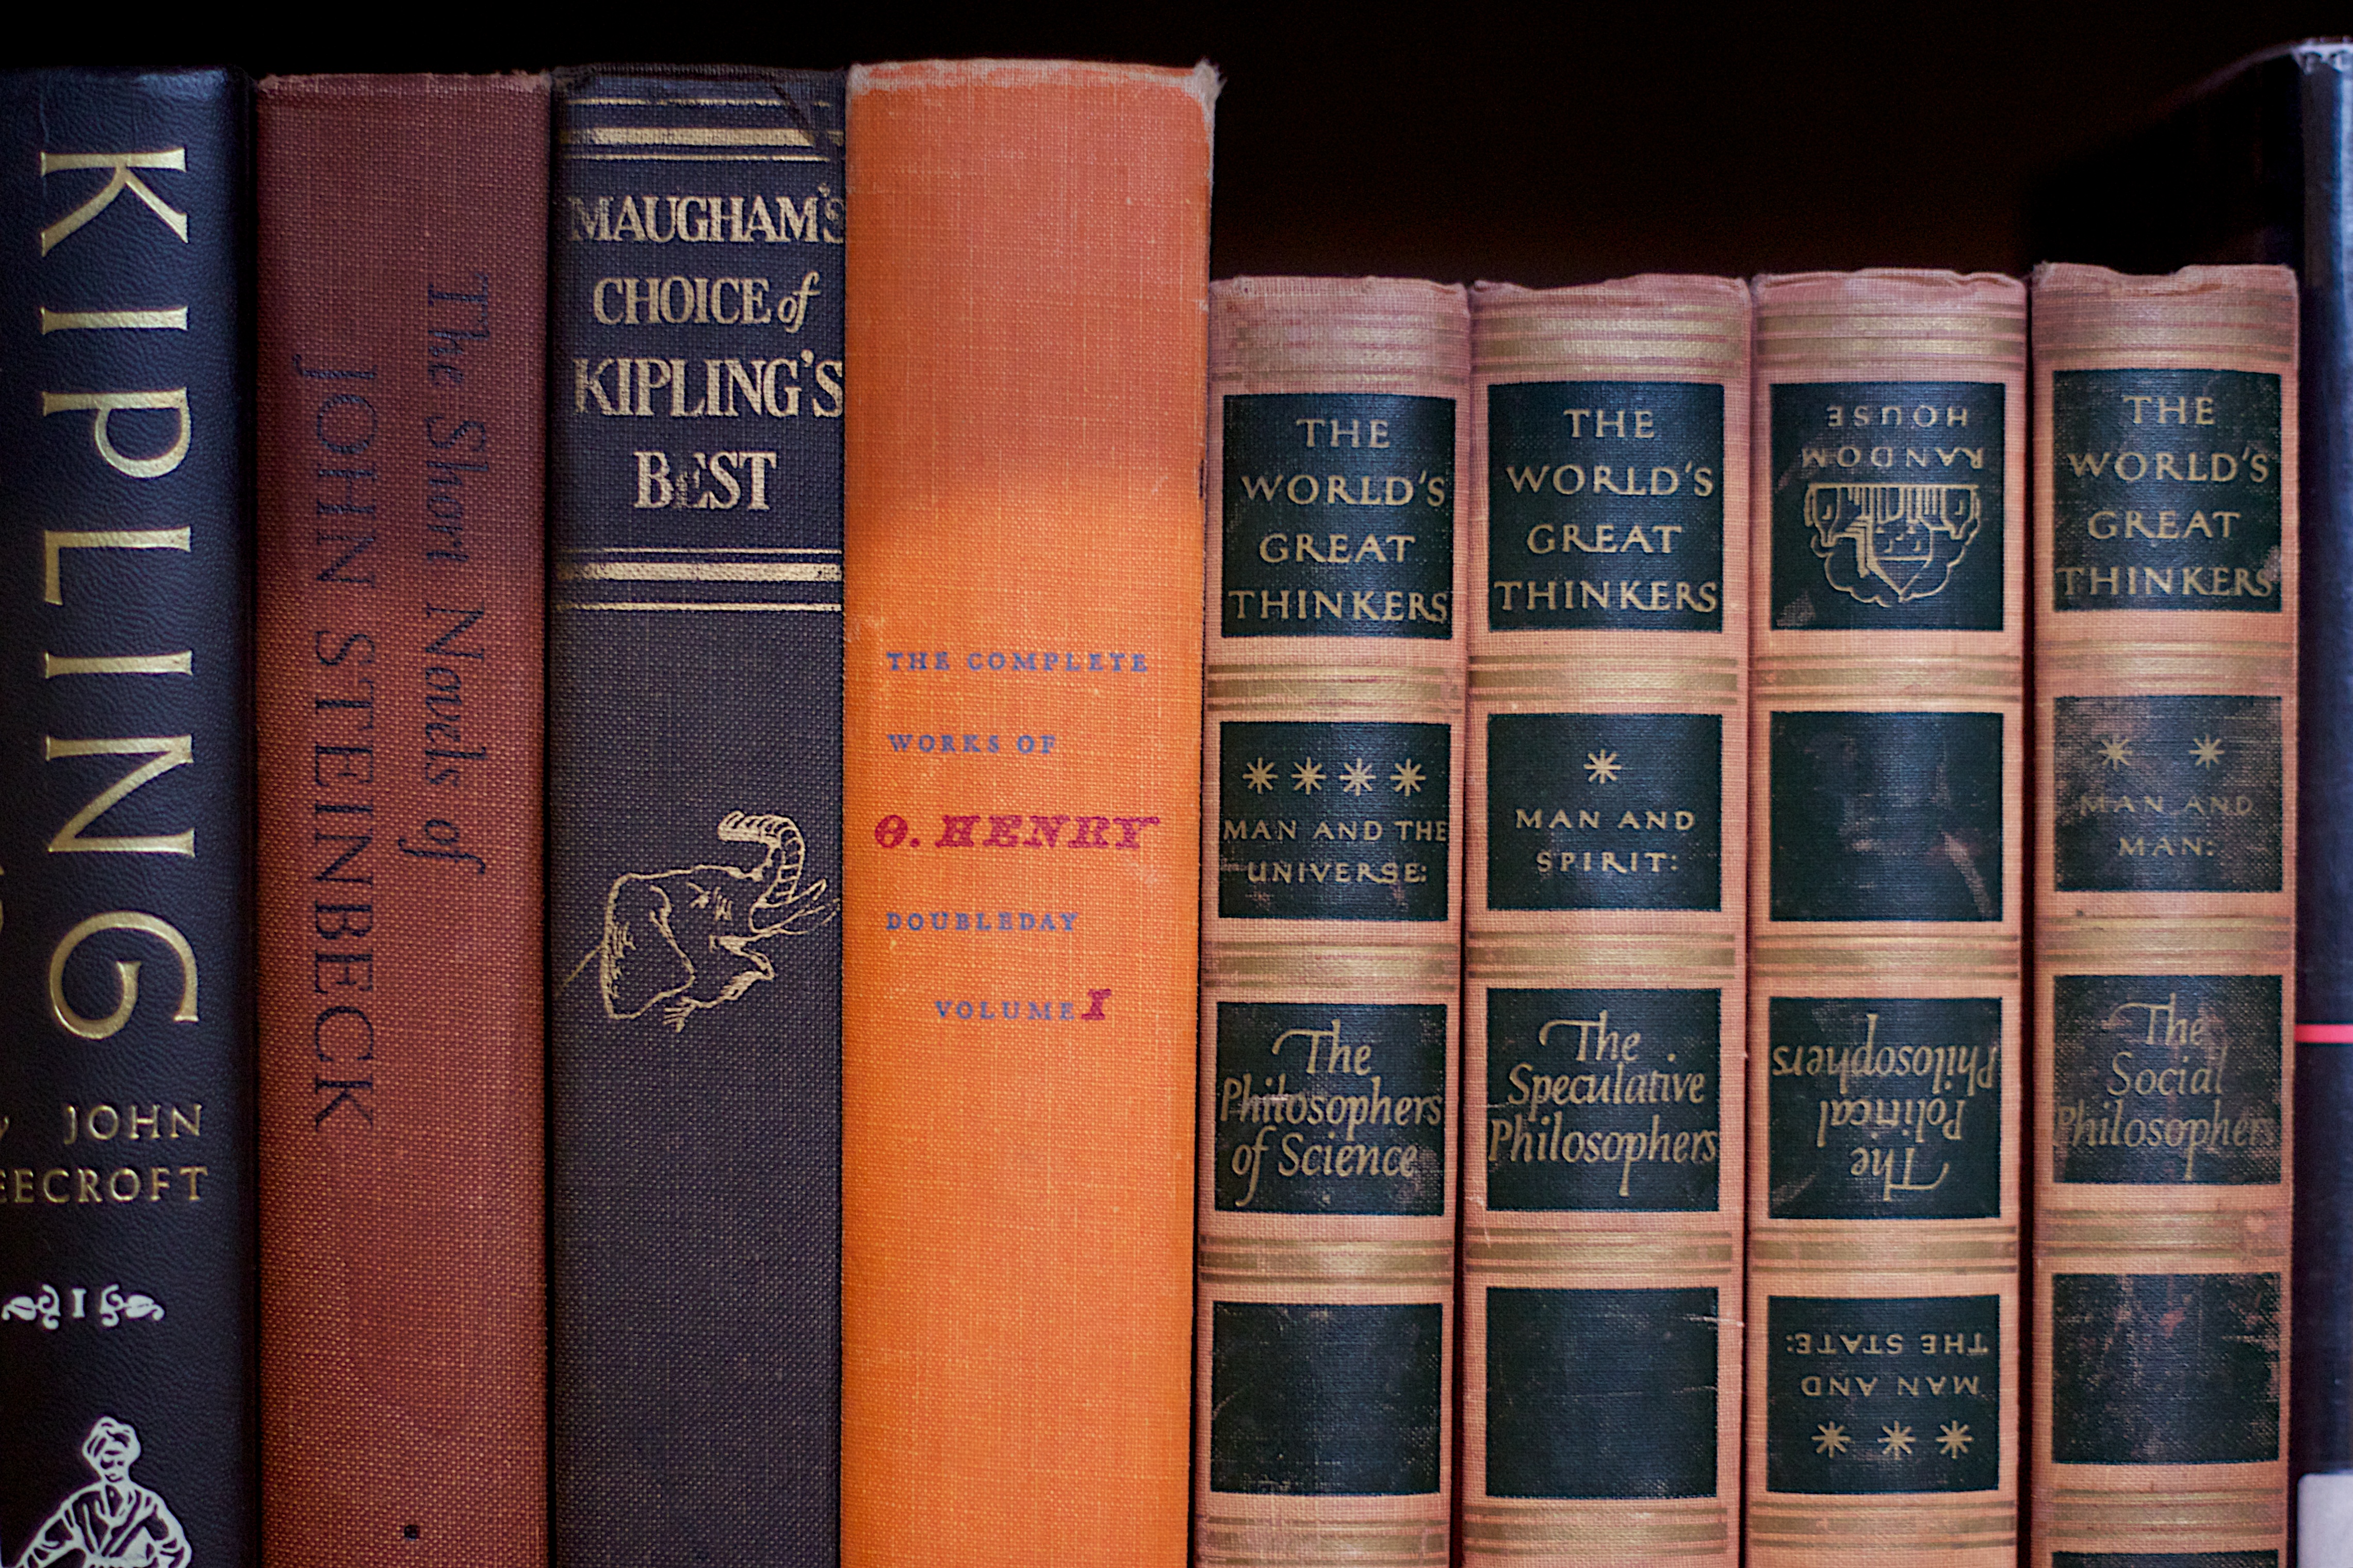
book, wood, brand, books, dailyshoot